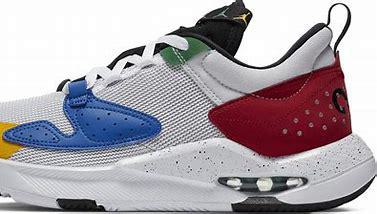
Brand: Jordan
Model: Air Cadence